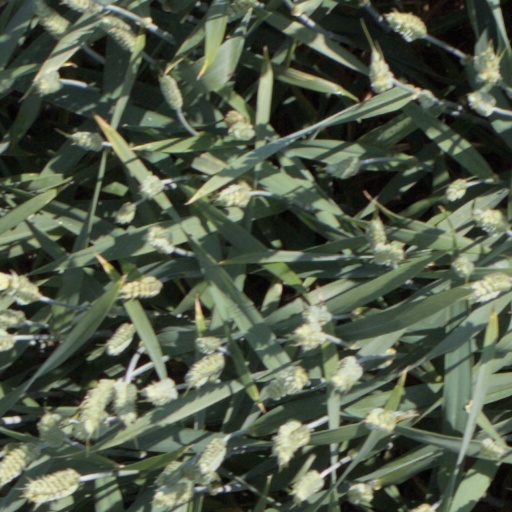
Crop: wheat